1957 Greek Football Cup final

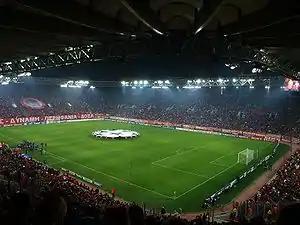
Karaiskakis Stadium.

Karaiskakis Stadium was built in 1895. The stadium is used as a venue for Olympiacos and Ethnikos Piraeus and was used for Greece in various occasions. Its current capacity is 42,000.